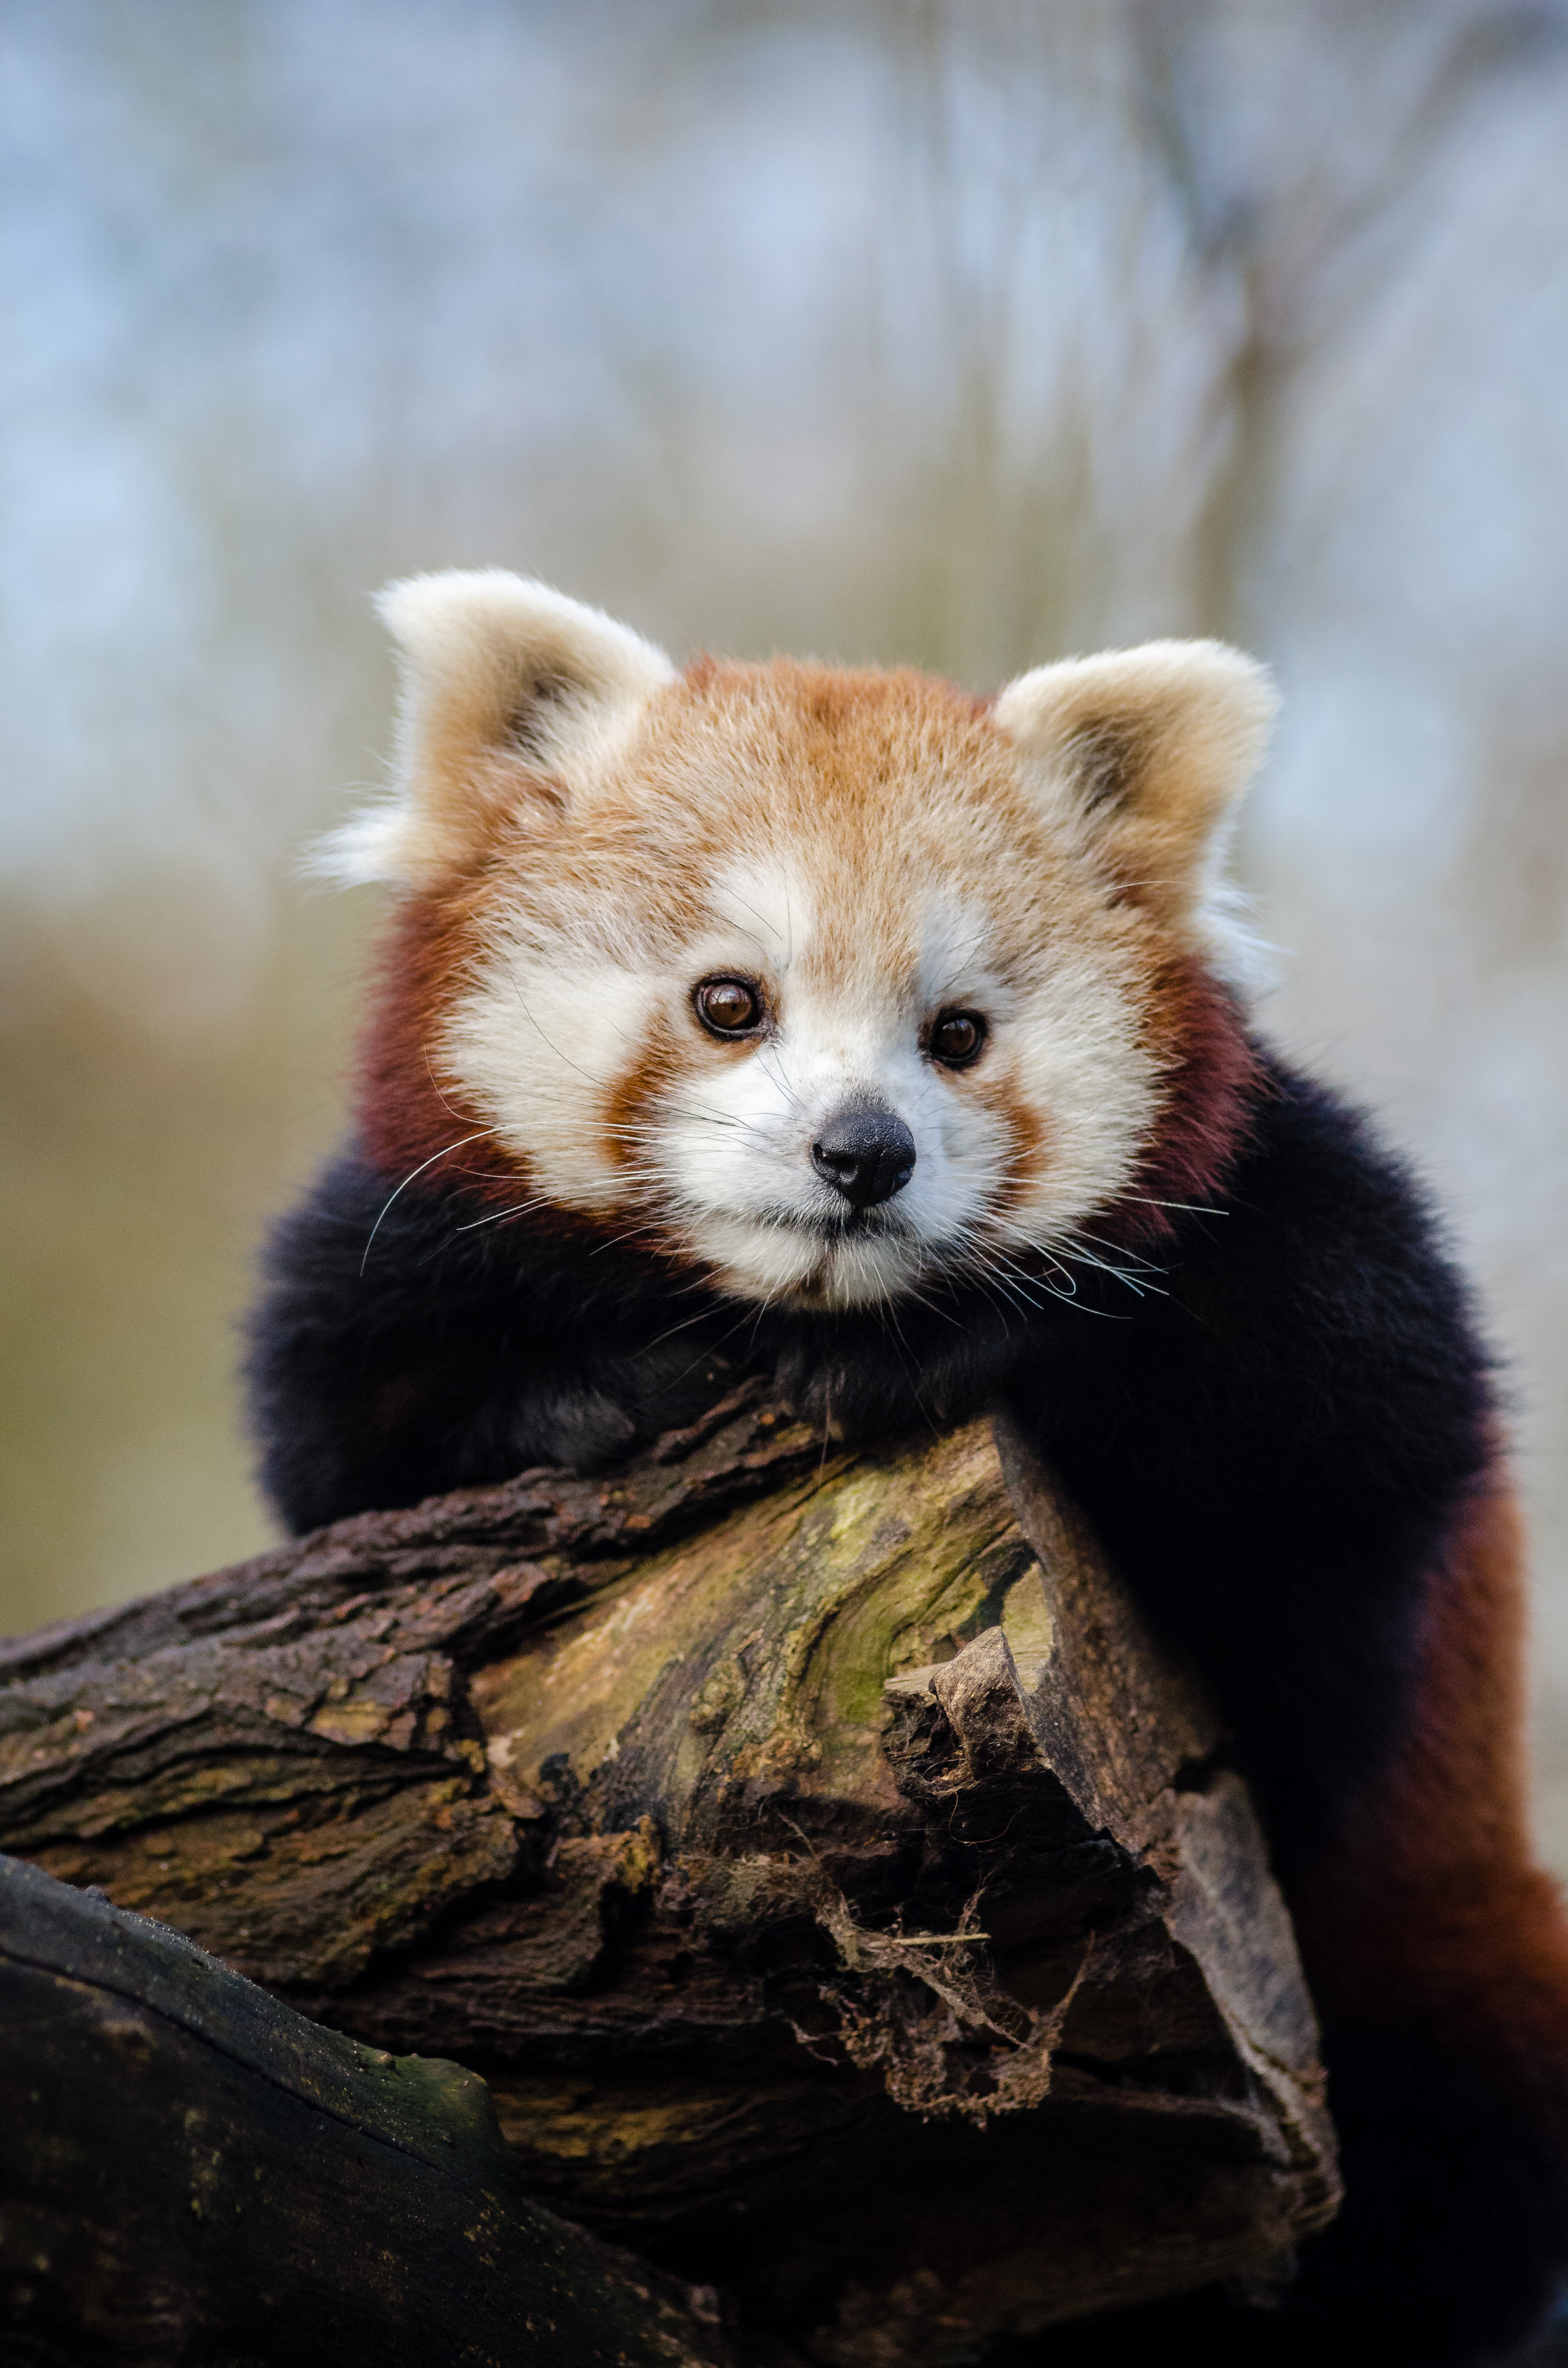
tree, nature, cold, winter, bokeh, vintage, sweet, feet, animal, cute, female, bear, wildlife, zoo, fur, orange, young, green, high, red, foot, mammal, nikon, fauna, red panda, panda, 2015, face, nose, whiskers, paw, tail, animals, ears, endangered, vertebrate, germany, deutschland, natur, paws, tier, iso, fell, gesicht, baum, adorable, bamboo, d7000, roter, kleiner, niedlich, sues, suess, species, bedrohte, tierart, tierpark, weiblich, jungtier, jung, ohren, schwanz, nase, bedroht, ailurus, fulgens, mozilla, firefox, wochenende, weekend, kalt, gr n, s s